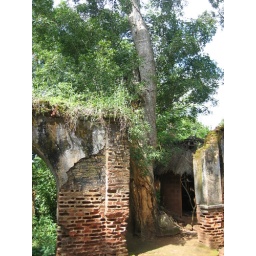
The most sacred tree in the sacred forest